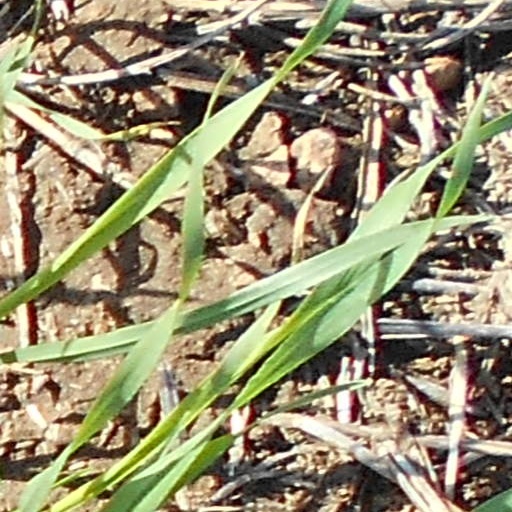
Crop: wheat